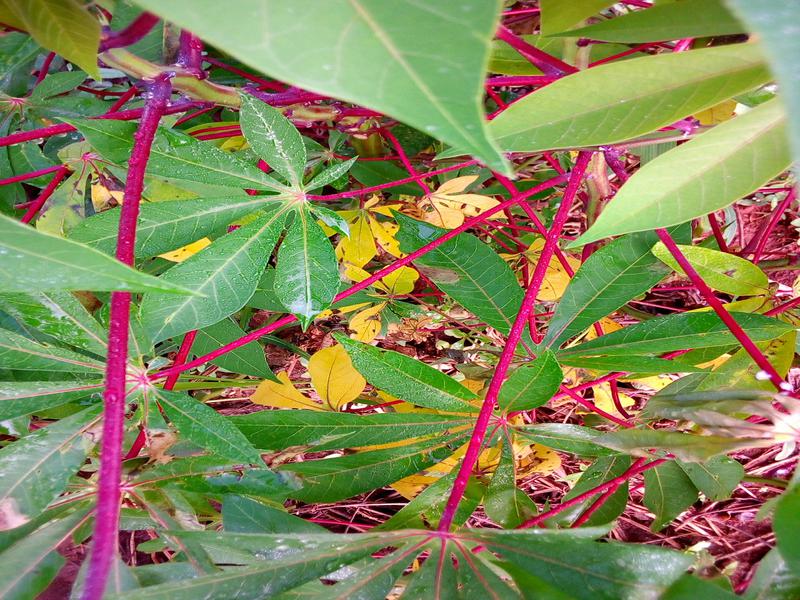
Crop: cassava
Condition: healthy